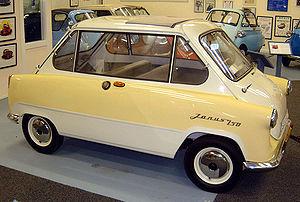
La Zündapp Janus était une mini-voiture construite par le constructeur Zündapp en 1956 et 1958.